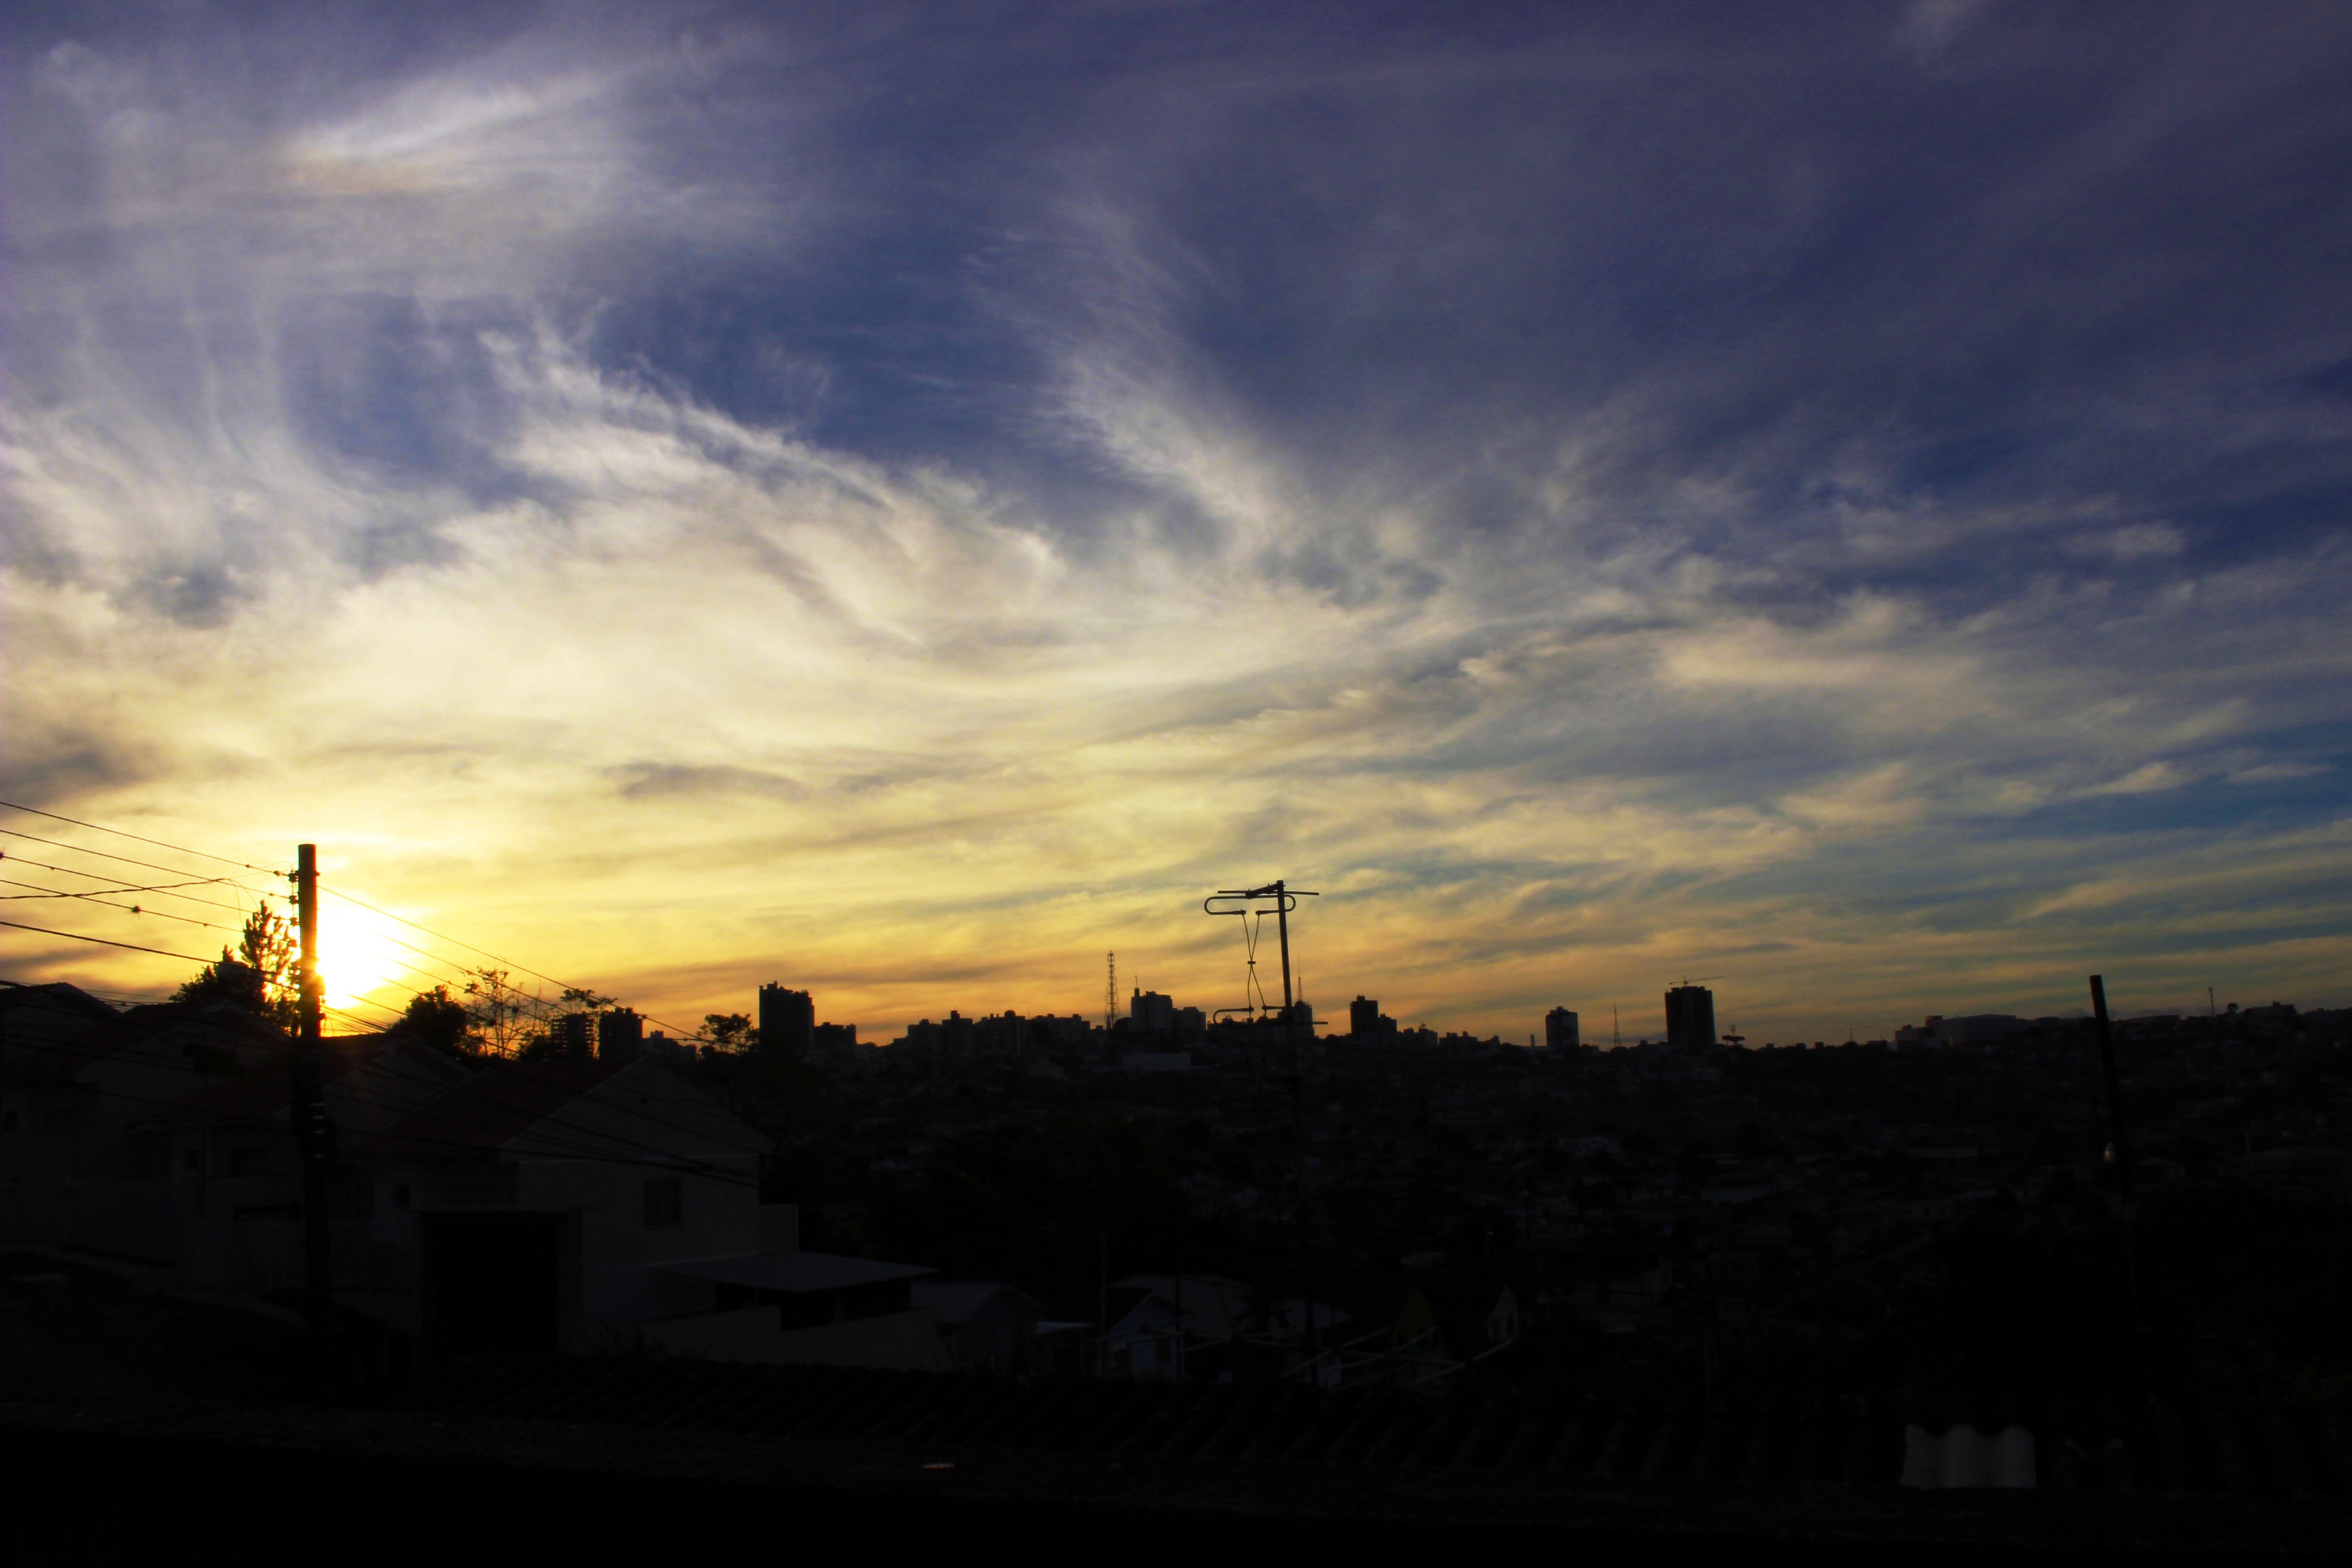
horizon, cloud, sky, sun, sunrise, sunset, skyline, sunlight, morning, dawn, city, atmosphere, dusk, evening, artistic, lights, clouds, sol, afterglow, city night, meteorological phenomenon